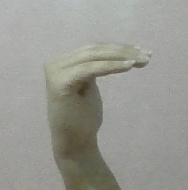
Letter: haa